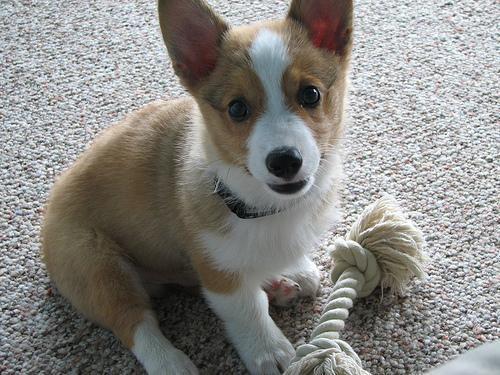
Pembroke